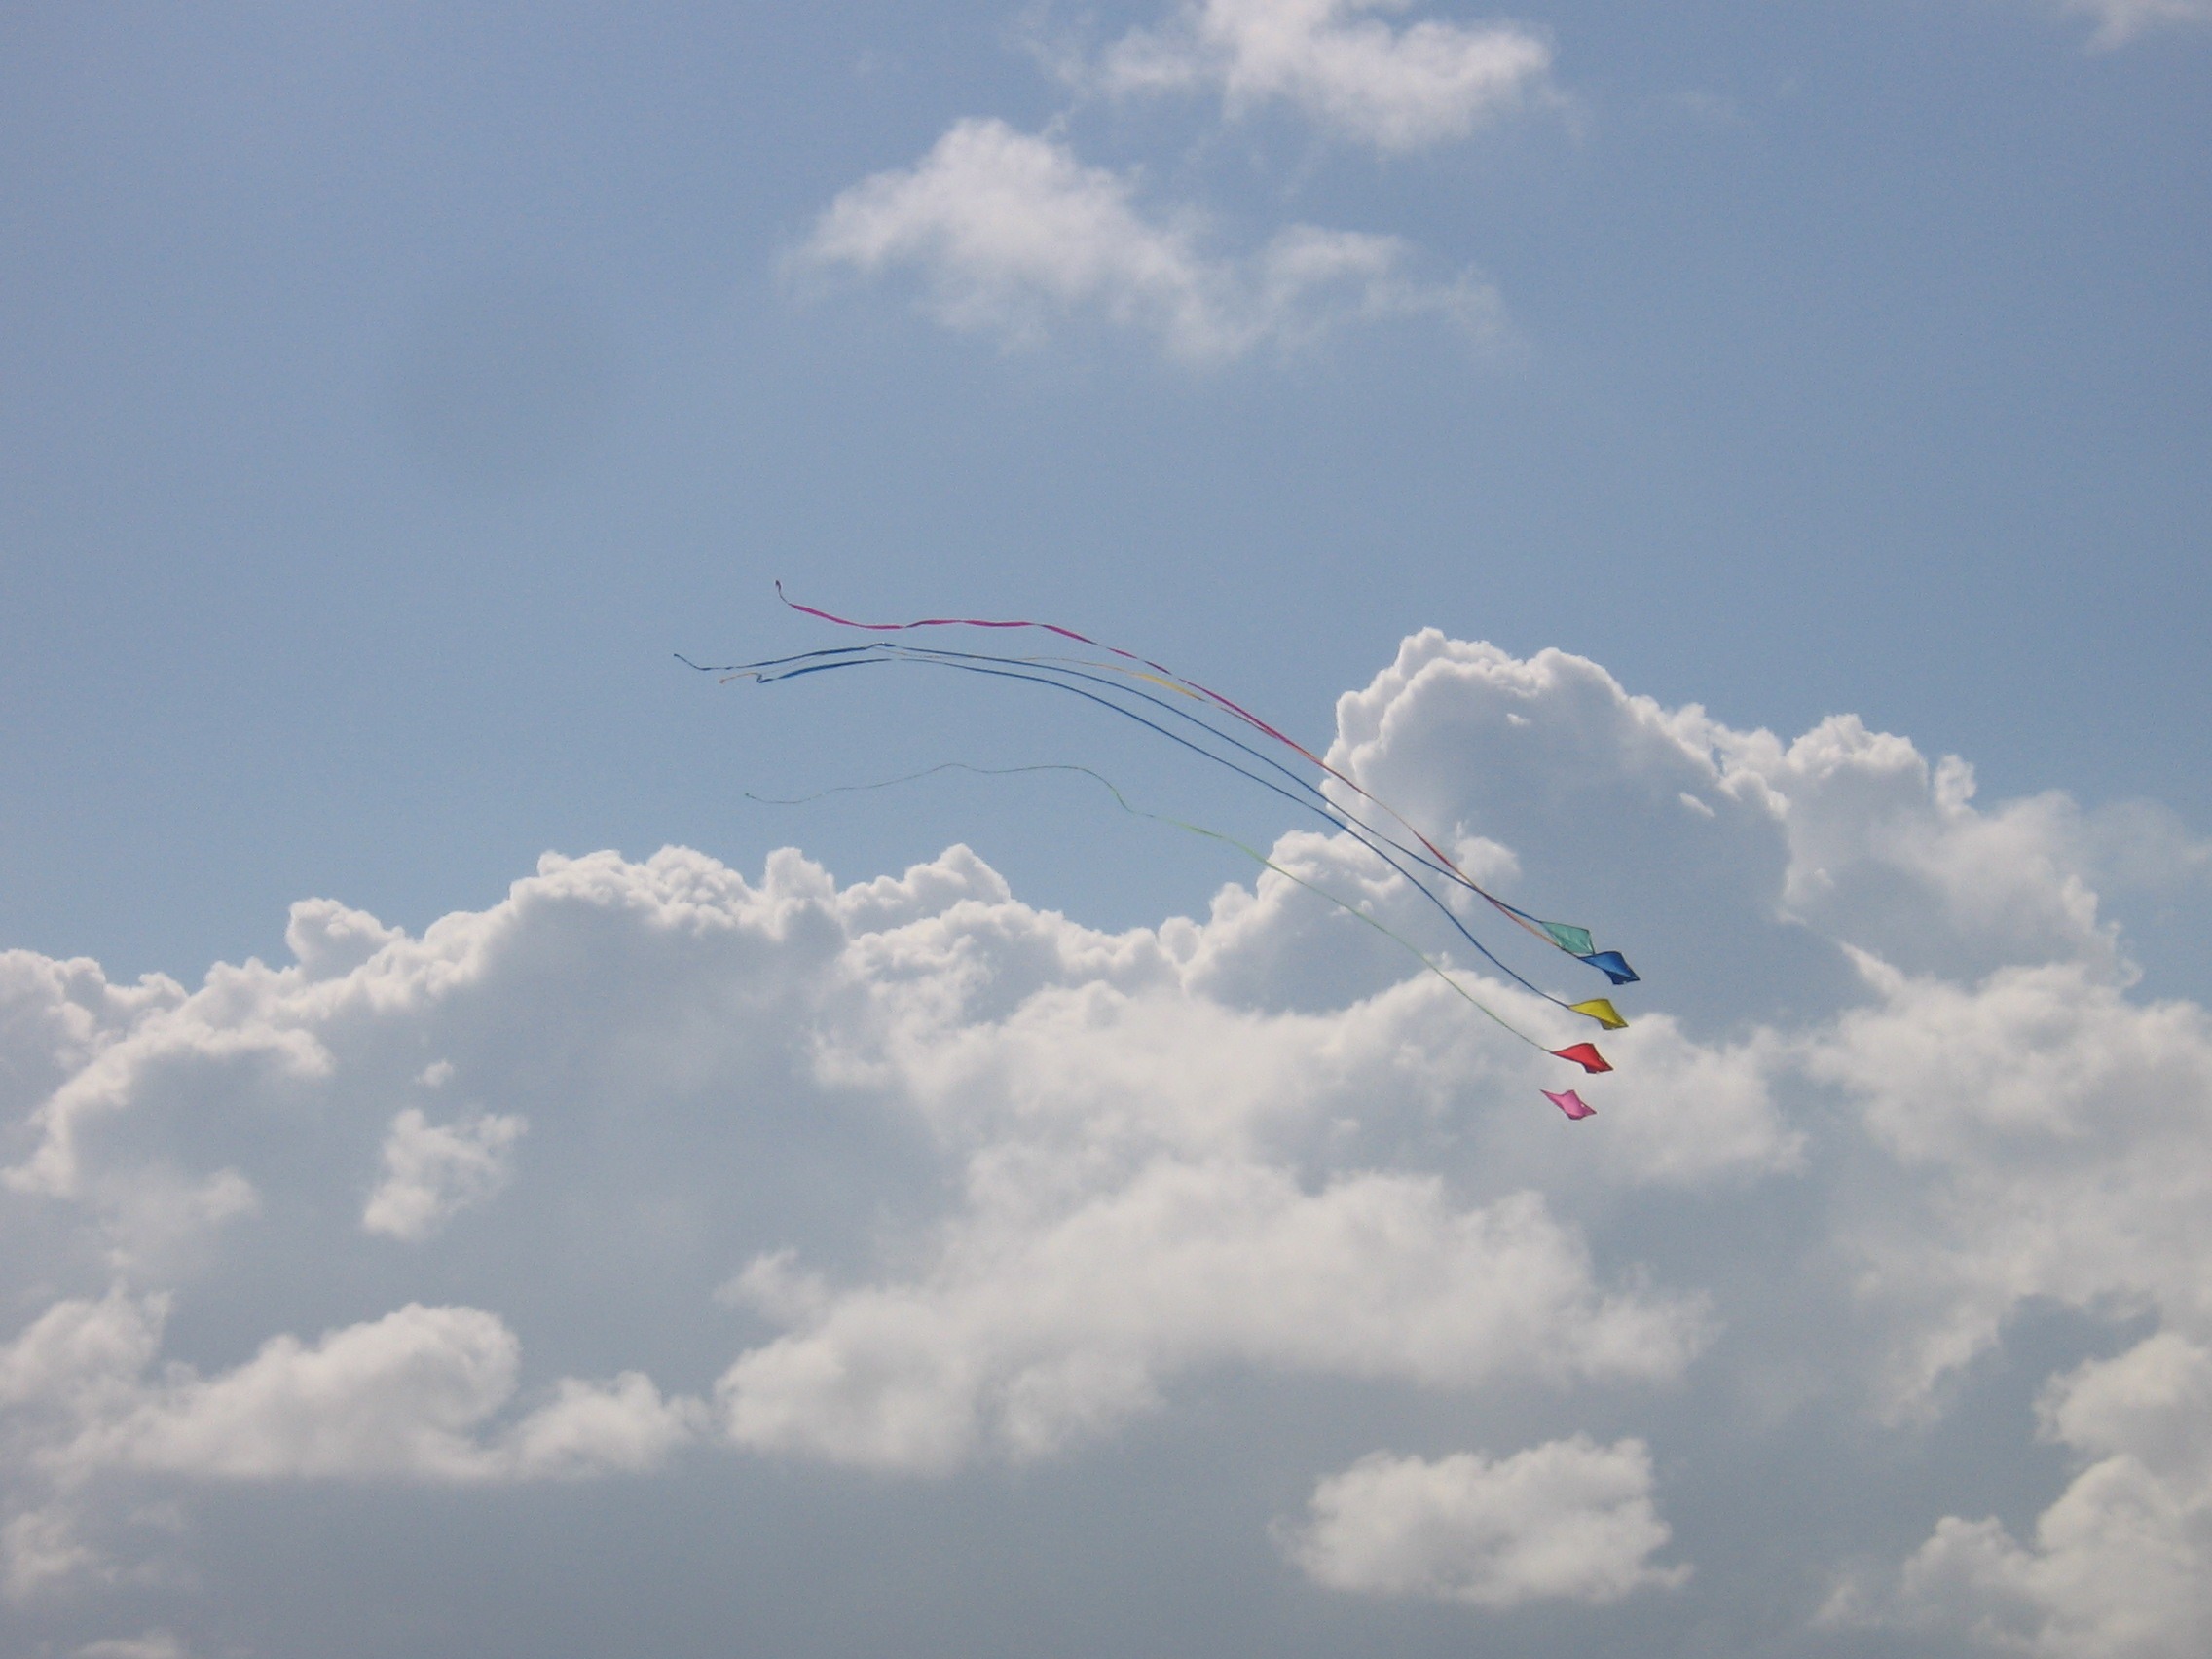
wing, sky, kite, flight, blue, extreme sport, toy, clouds, sports, dragons, cloudiness, atmosphere of earth, windsports, kite sports, sport kite